Williams Creek, Indiana

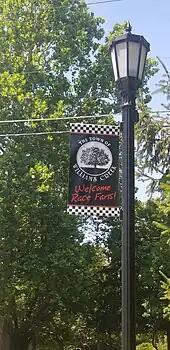
A sign welcoming race fans to Williams Creek

Williams Creek is a town in Washington Township, Marion County, Indiana, United States. It is located about north of downtown Indianapolis. The population was 430 at the 2020 census. It has existed as an "included town" since 1970, when it was incorporated into Indianapolis as part of Unigov. It is part of Indianapolis, but retains a functioning town government under IC 36-3-1-11.